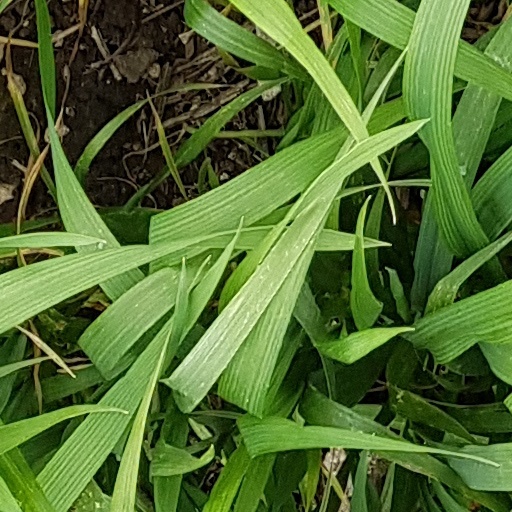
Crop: wheat